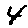
Label: 4